Lenovo

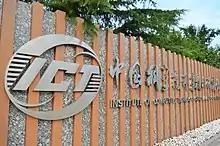
In 1984, Lenovo was founded in Beijing by a team of eleven engineers from the Institute of Computing Technology of the Chinese Academy of Sciences (CAS), led by Liu Chuanzhi.

Liu Chuanzhi and his group of ten experienced engineers, teaming up with Danny Lui, officially founded Lenovo in Beijing on 1 November 1984, with 200,000 yuan. The Chinese government approved Lenovo's incorporation on the same day. Jia Xufu (贾续福), one of the founders of Lenovo, indicated that the first meeting in preparation for starting the company was held on 17 October the same year. Eleven people, the entirety of the initial staff, attended. Each of the founders was a member of the Institute of Computing Technology of the Chinese Academy of Sciences (CAS). The 200,000 yuan used as start-up capital was approved by Zeng Maochao (曾茂朝). The name for the company agreed upon at this meeting was the Chinese Academy of Sciences Computer Technology Research Institute New Technology Development Company.